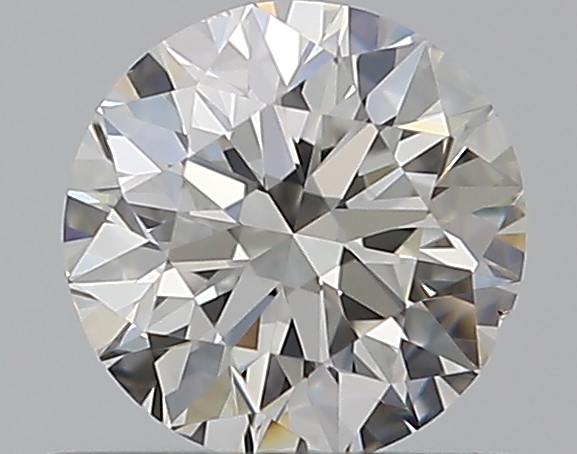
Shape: round
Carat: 0.5
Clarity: VS2
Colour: H
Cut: EX
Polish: EX
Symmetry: VG
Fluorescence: N
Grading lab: GIA
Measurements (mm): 5.03 x 5.1 x 3.17